Fabio Alisei

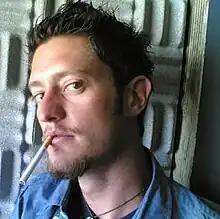

Fabio Alisei (born Fabio Borghini in Genoa, Italy, 4 June 1975) is an Italian radio host. He is known for having conduct the radio programs Lo Zoo di 105 on Radio 105 Network and Asganaway on Radio Deejay.